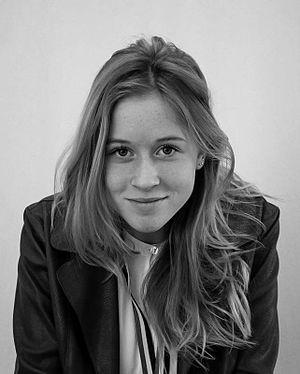
Lobke de Boer, née le 5 novembre 1997 à Amsterdam, est une actrice, réalisatrice et productrice néerlandaise.